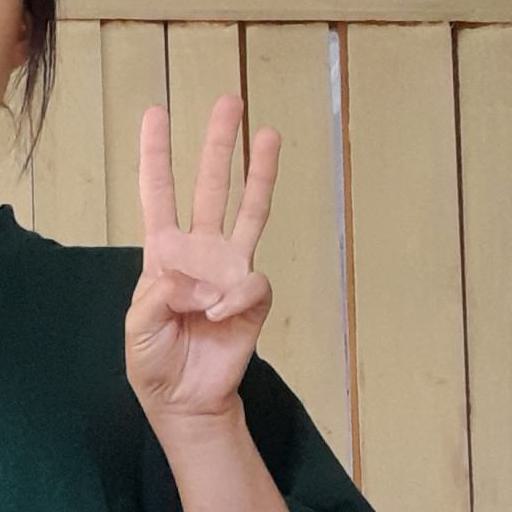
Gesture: three